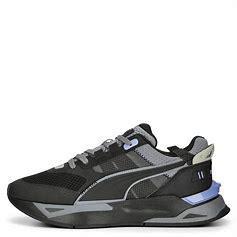
Brand: Puma
Model: Mirage Sport